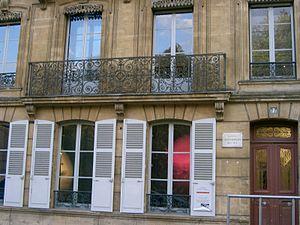
Arthur Rimbaud est un poète français, né le 20 octobre 1854 à Charleville et mort le 10 novembre 1891 à Marseille. Bien que brève, son œuvre poétique est caractérisée par une prodigieuse densité thématique et stylistique, faisant de lui une des figures majeures de la littérature française.
Les lieux de mémoire littéraires, dans l'acception ordinaire de l'expression, moins large que la définition adoptée par Pierre Nora, désignent les lieux marqués par le souvenir d'une présence d'un écrivain ou d'un événement lié à la littérature.